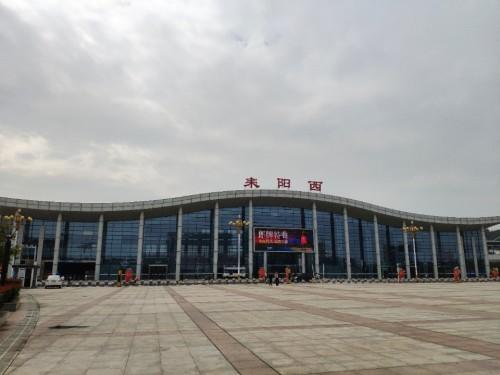
地标名称：耒阳西站
所在城市：衡阳市·耒阳市